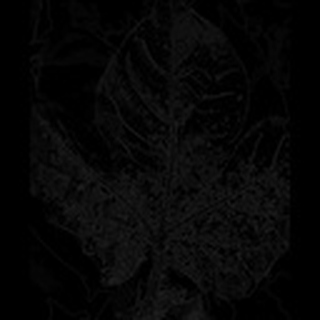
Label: cotton_aphids